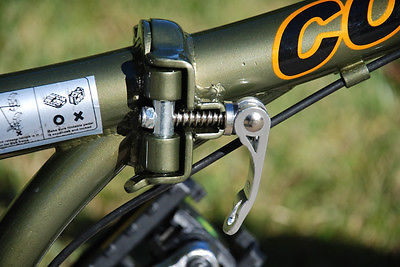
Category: bicycle